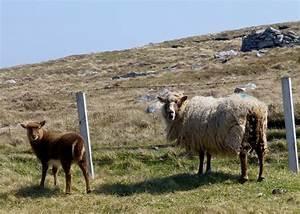
sheep